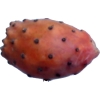
Label: cactus_fruit_red